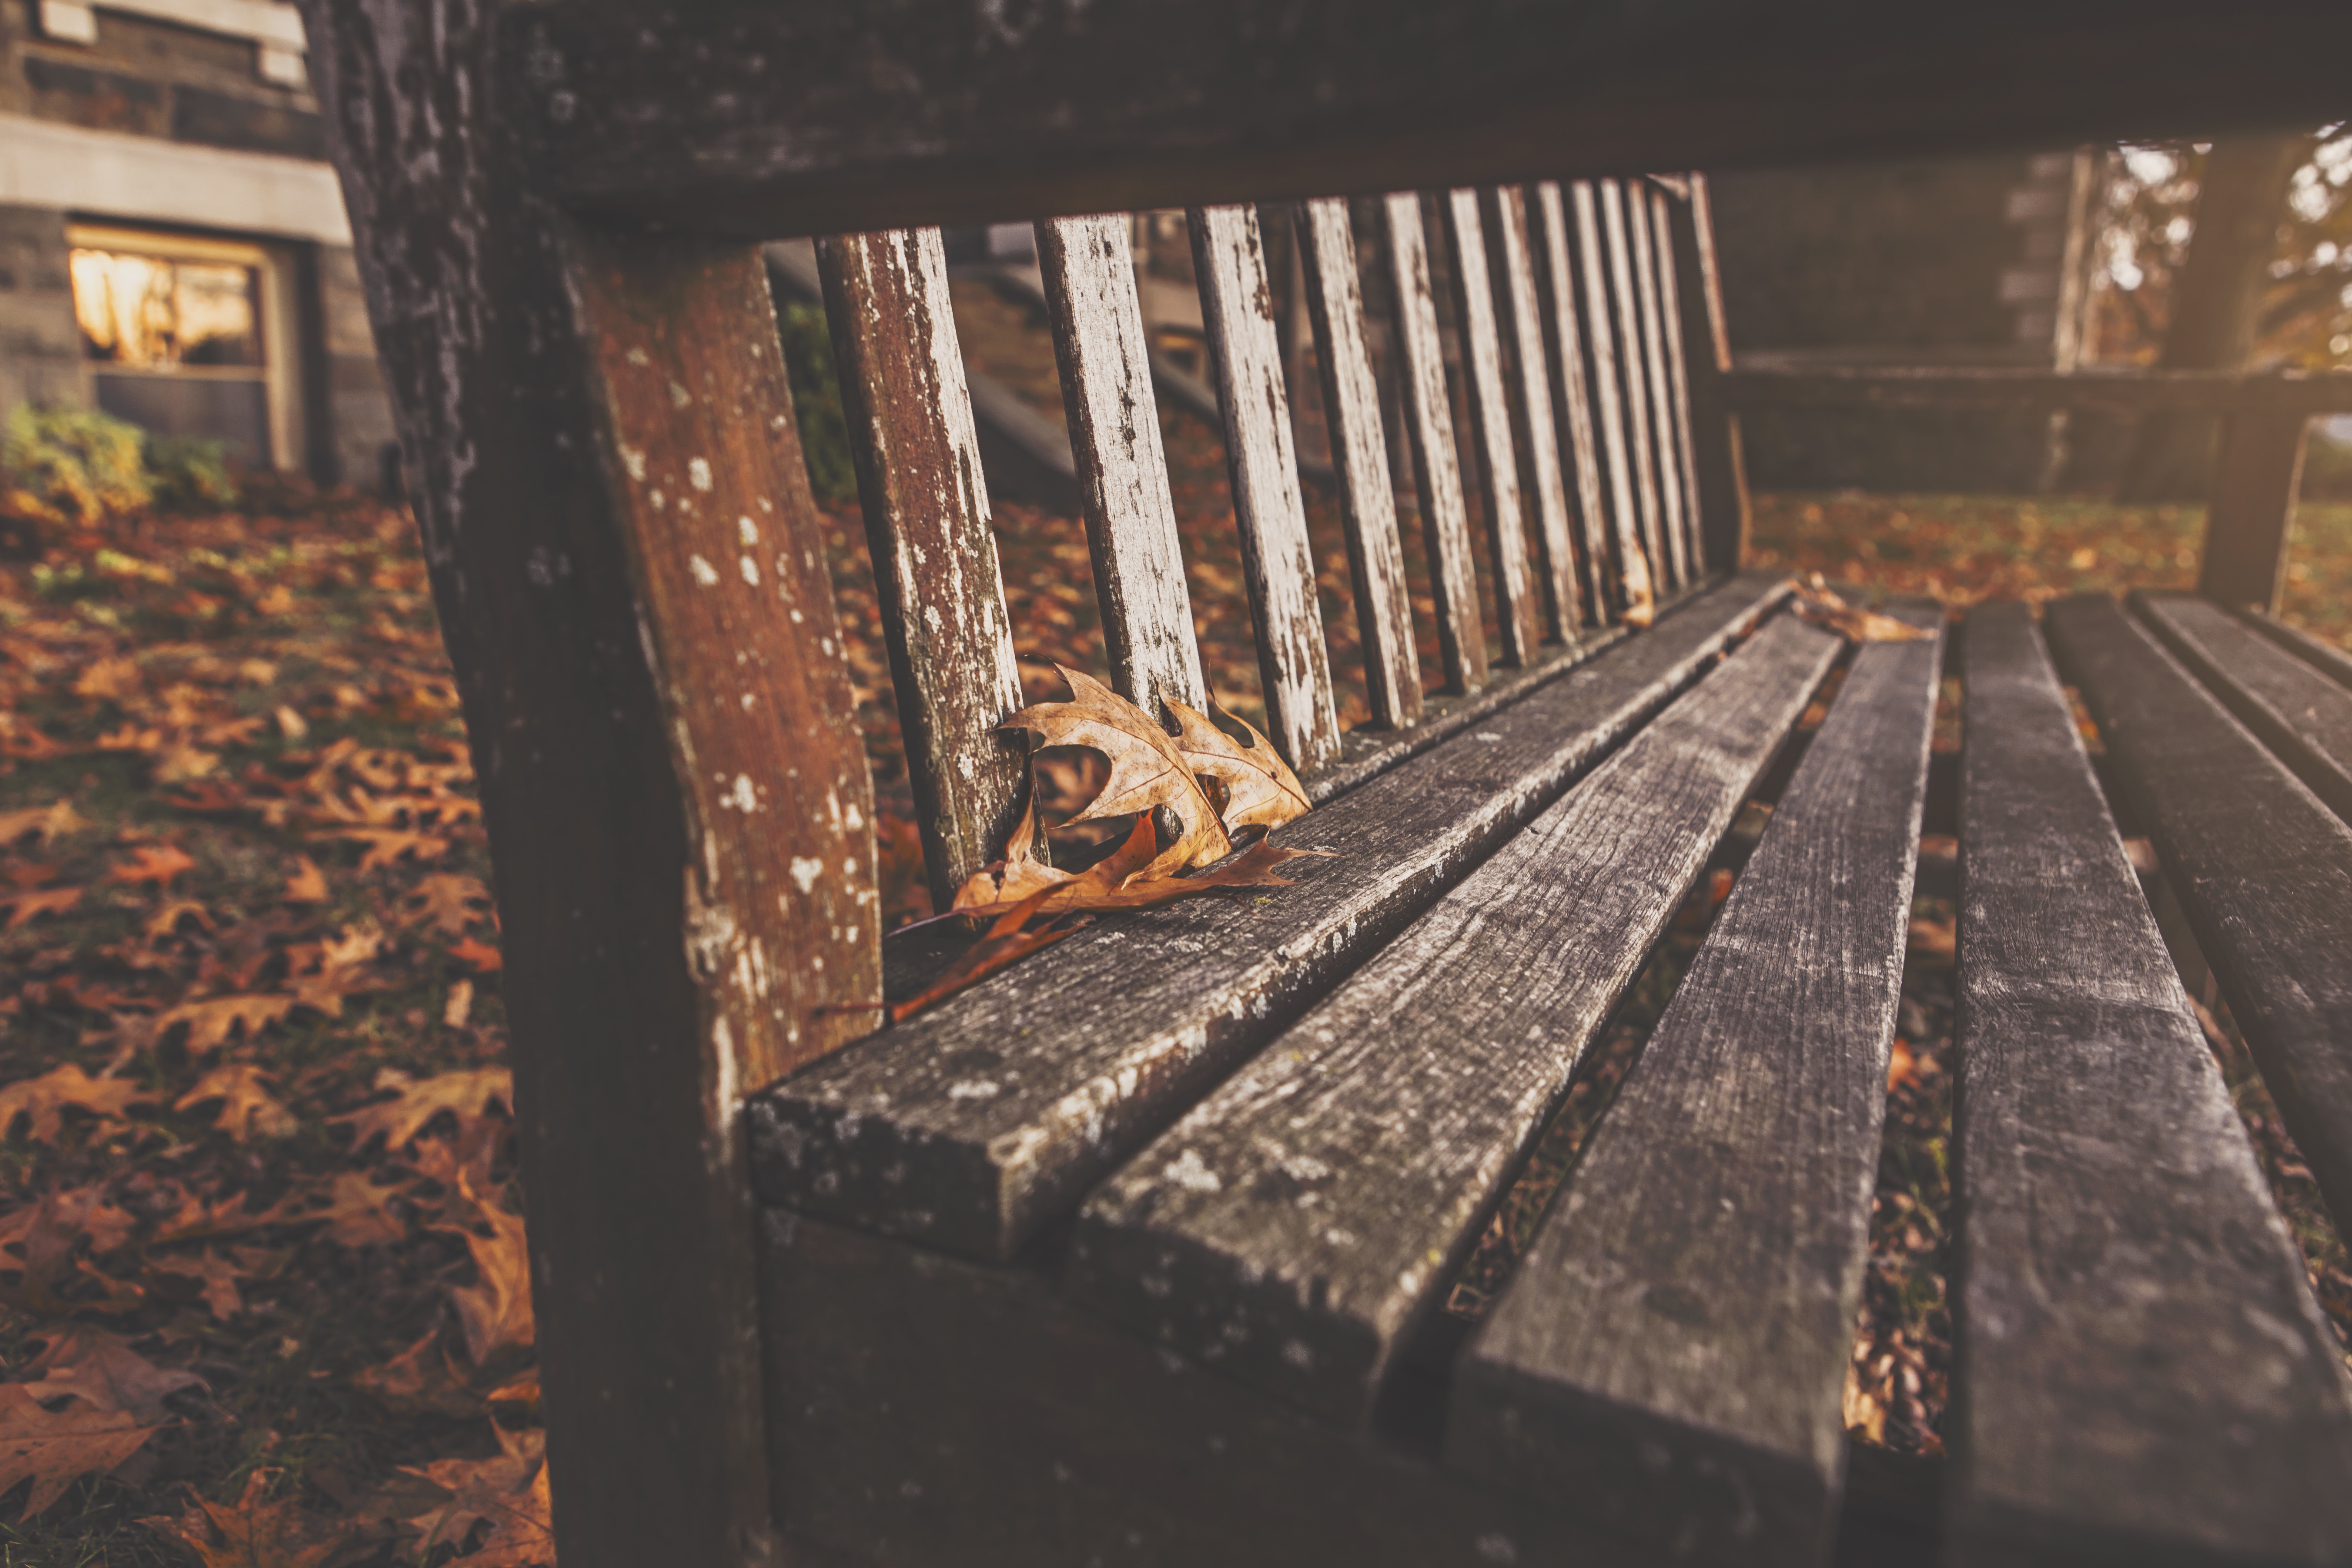
nature, wood, track, bench, fall, floor, seat, old, rustic, relax, autumn, park, rest, leaves, outdoors, flooring